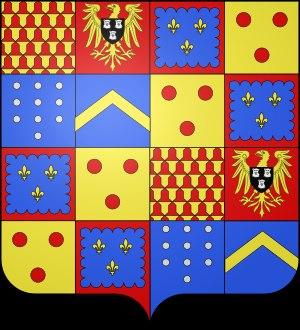
Le château la Tour de Sennecey est situé sur la commune de Sennecey-le-Grand en Saône-et-Loire, en terrain plat.